Automotive industry in Mexico

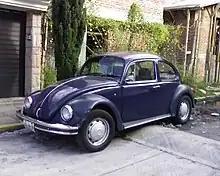
A Volkswagen Sedan.

The first Volkswagen car sold in Mexico was the 1954 Beetle, called Sedan in this country. The popularity of the Beetle led VW to build their own factory in the state of Puebla, Mexico.